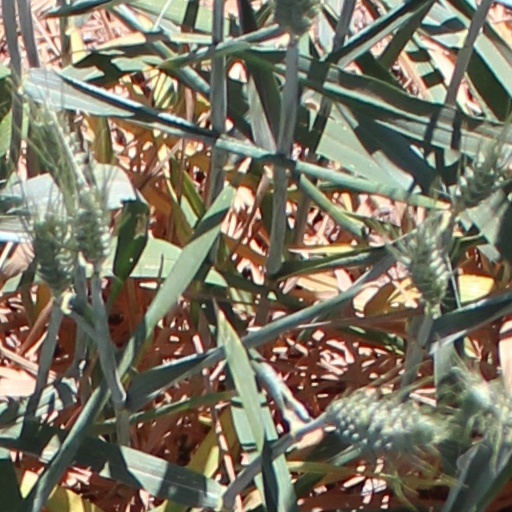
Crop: wheat